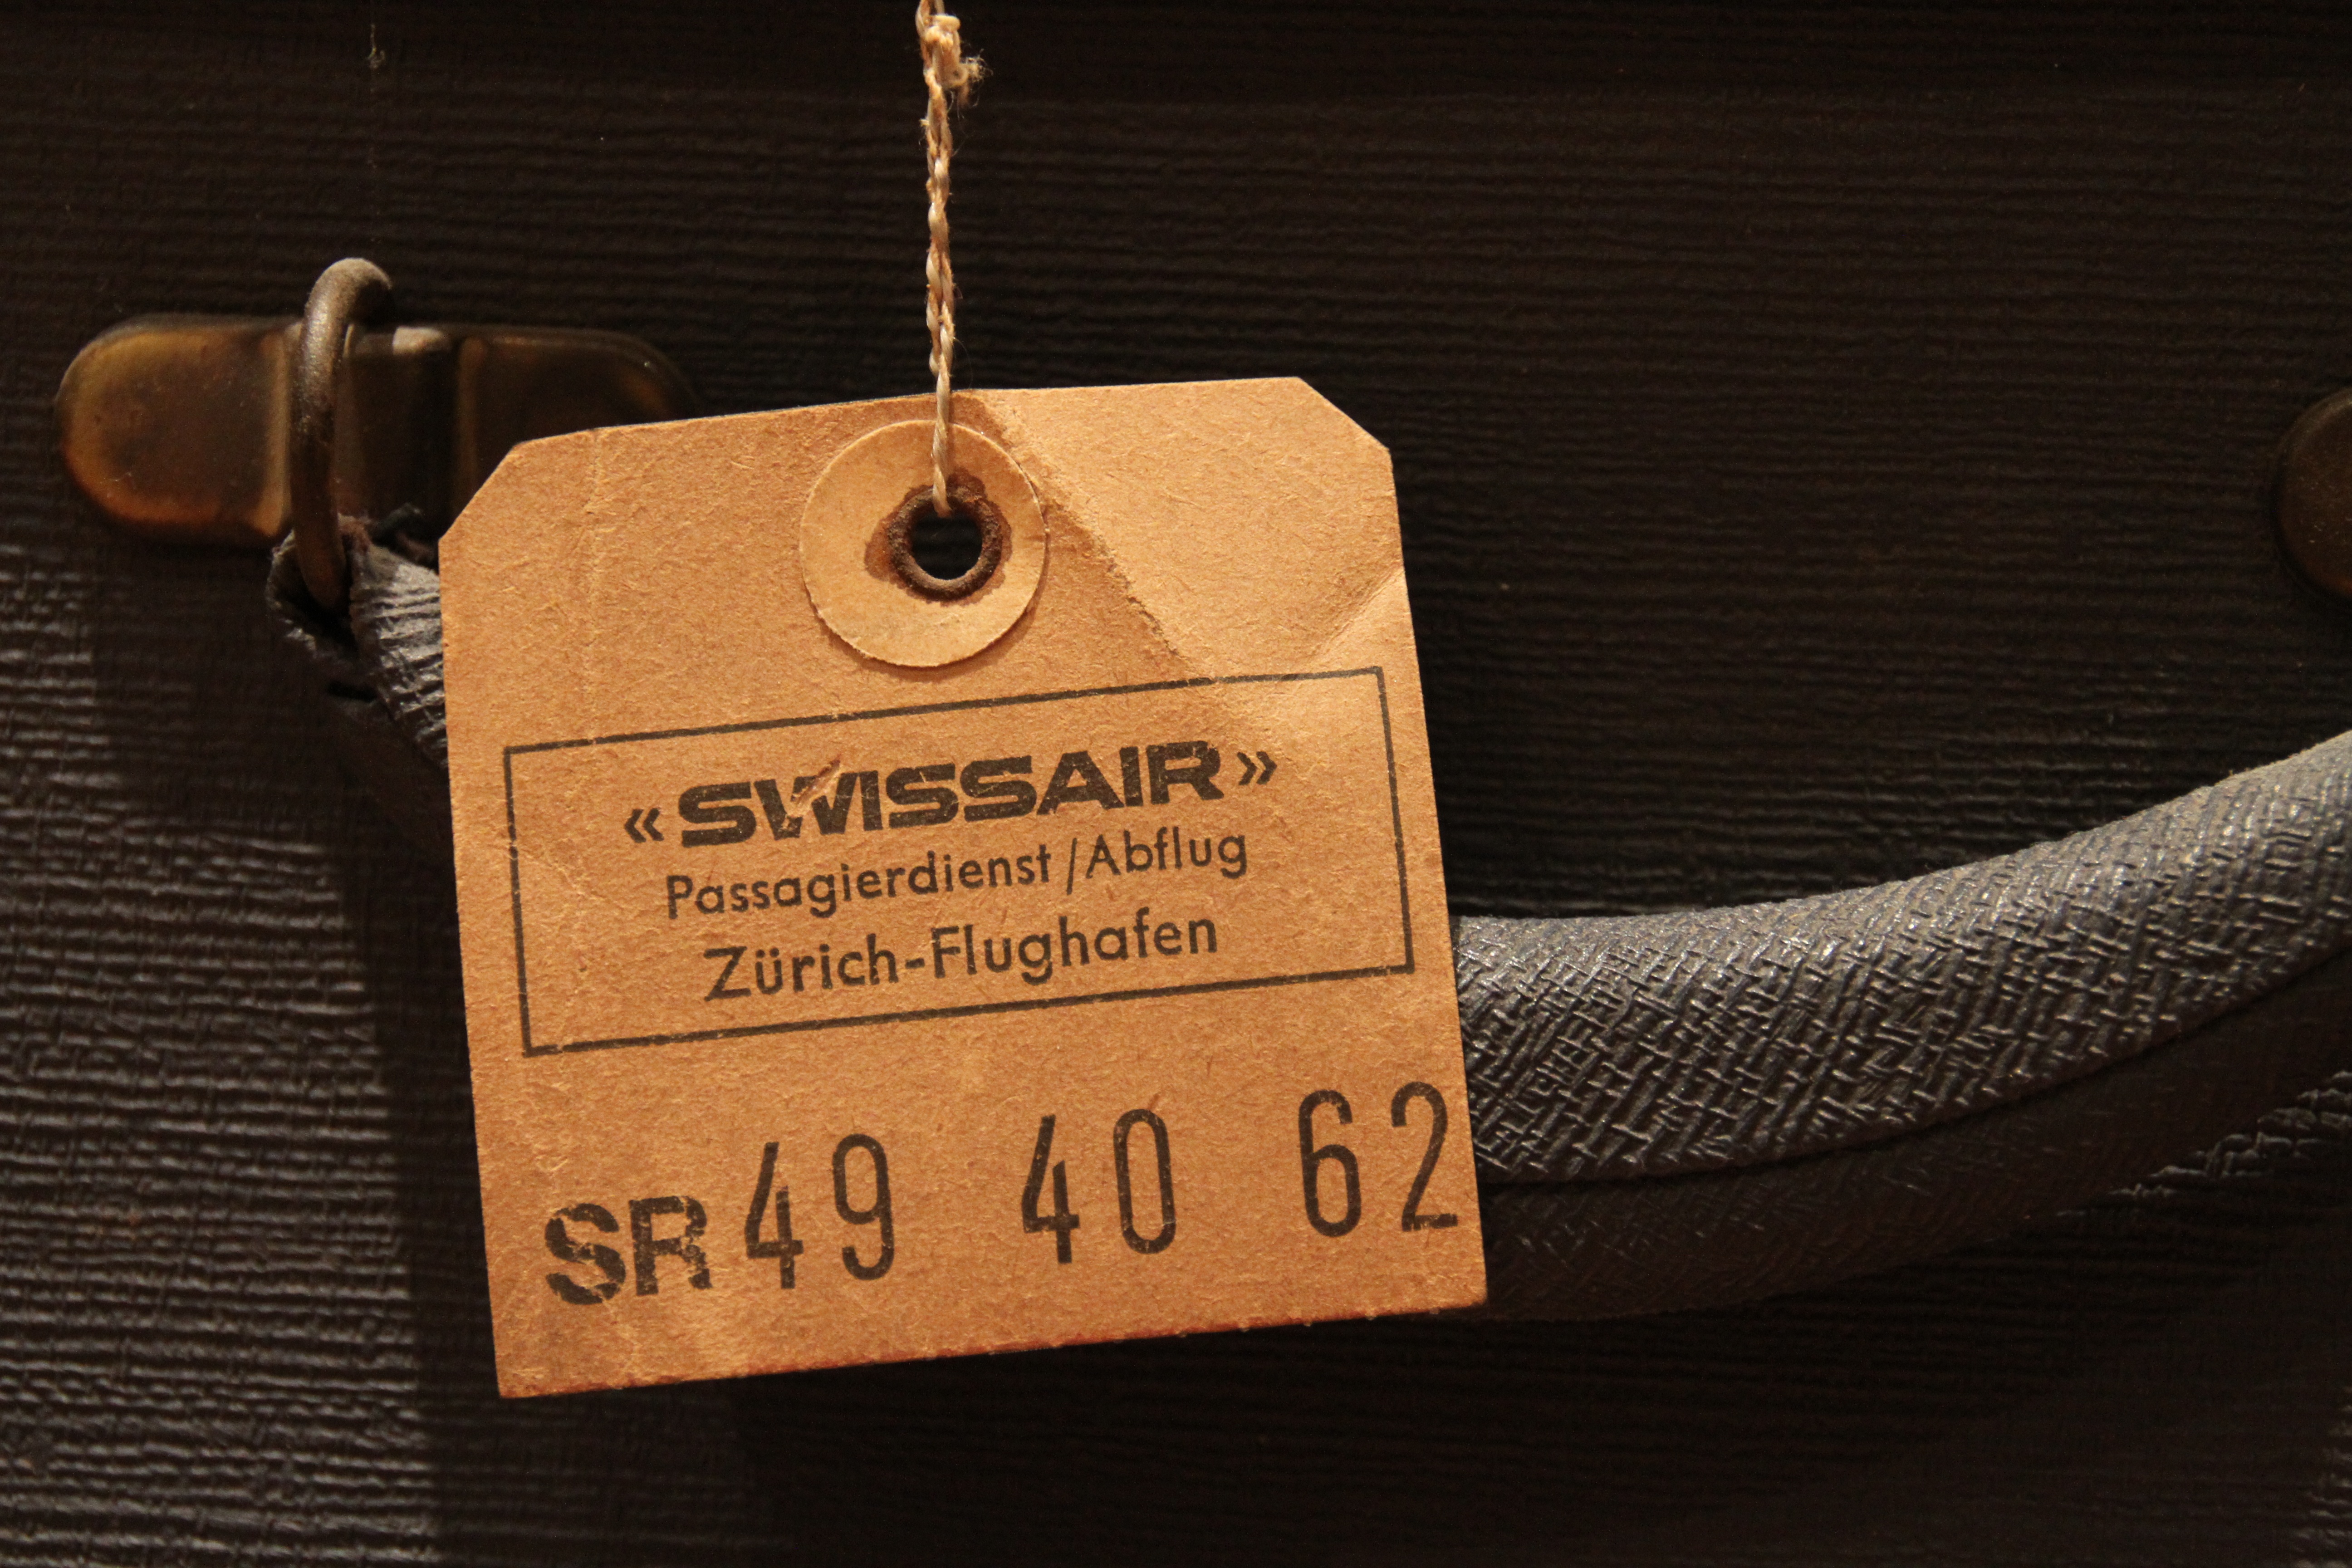
vintage, retro, old, handbag, label, brand, suitcase, luggage tag